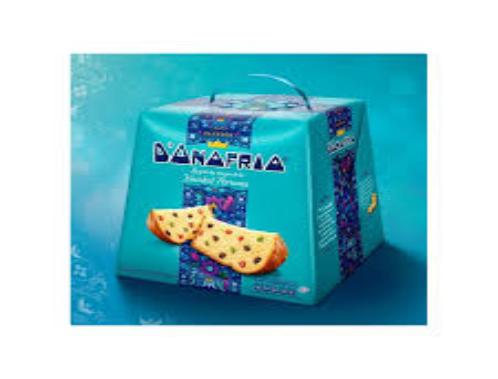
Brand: Chocolate D'Onofrio
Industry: Food